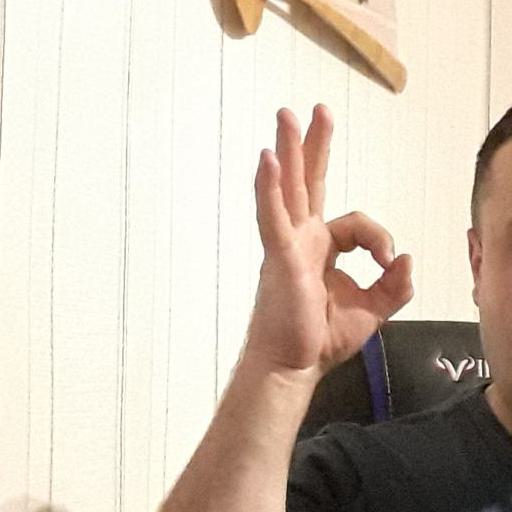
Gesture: ok